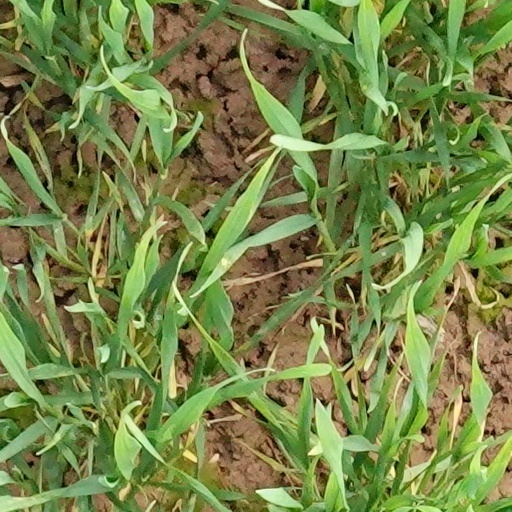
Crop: wheat